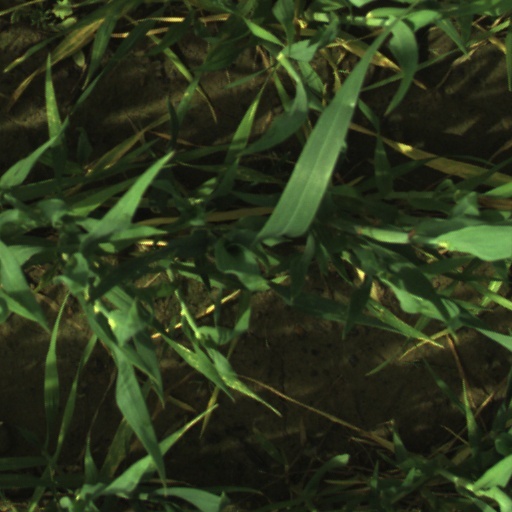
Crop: wheat